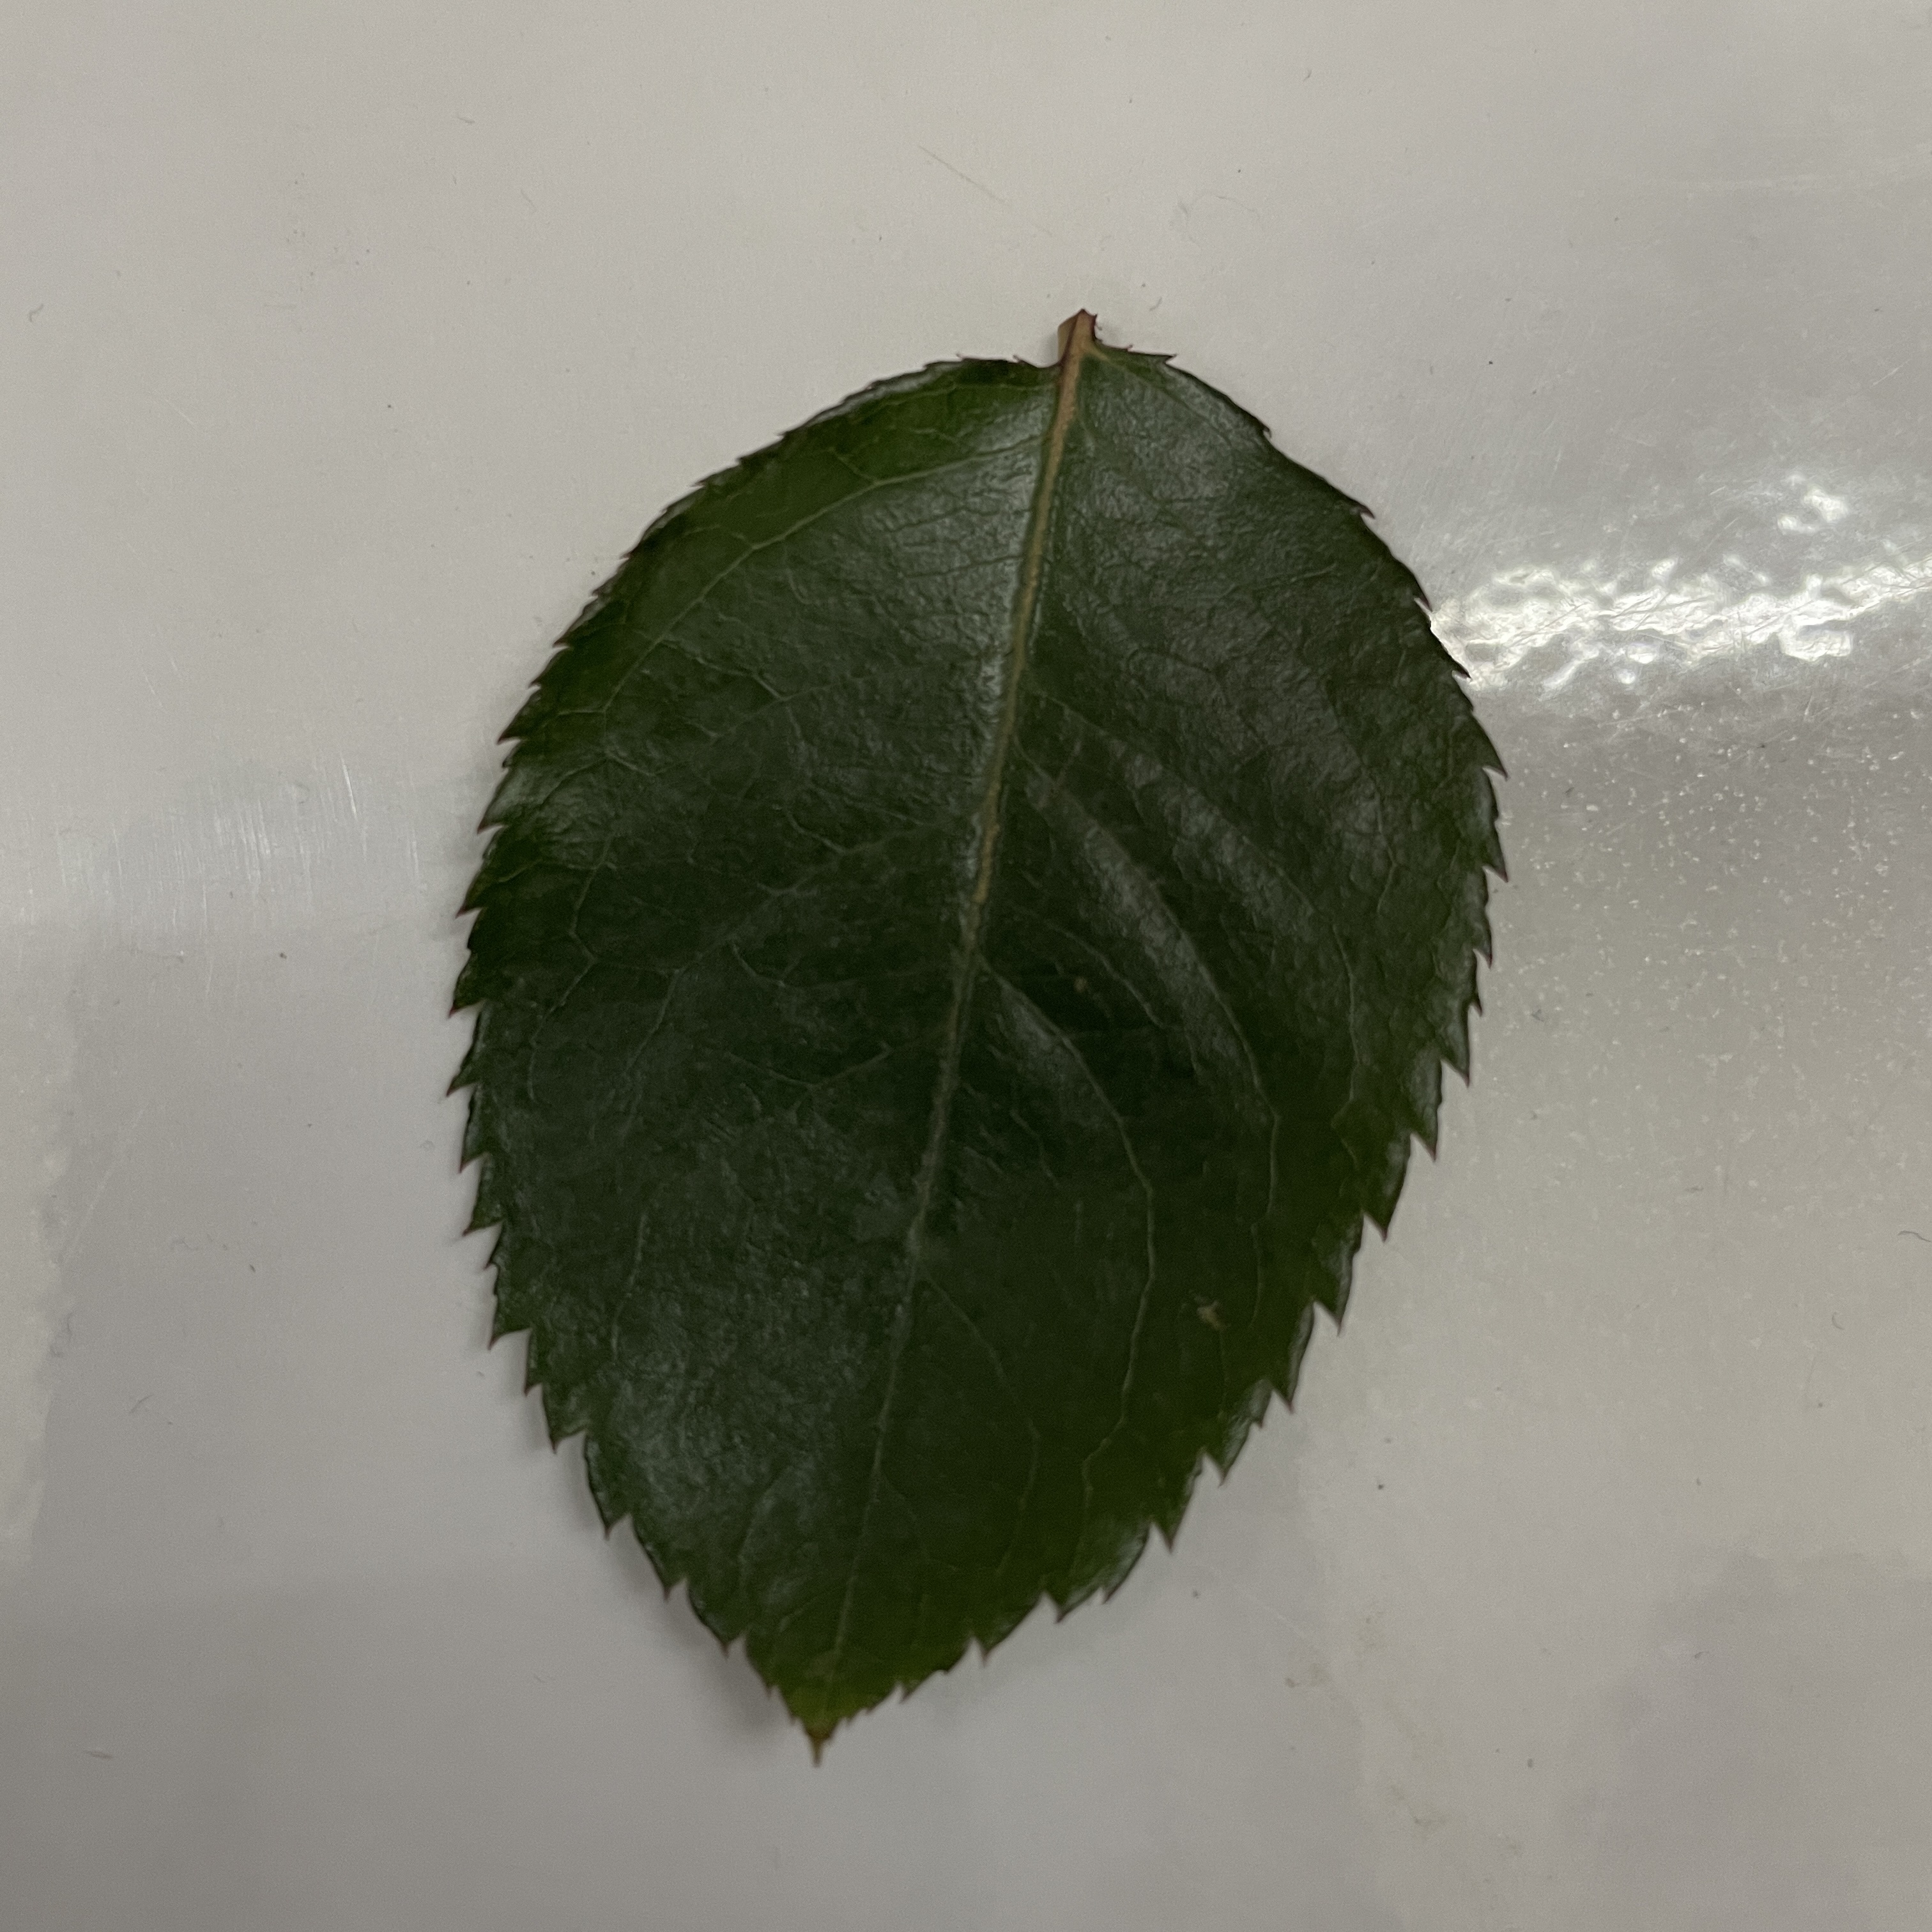
Label: Healthy Leaf